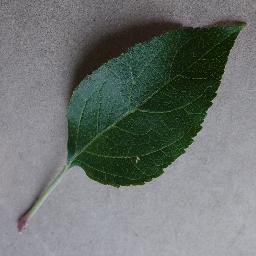
Label: Apple___healthy